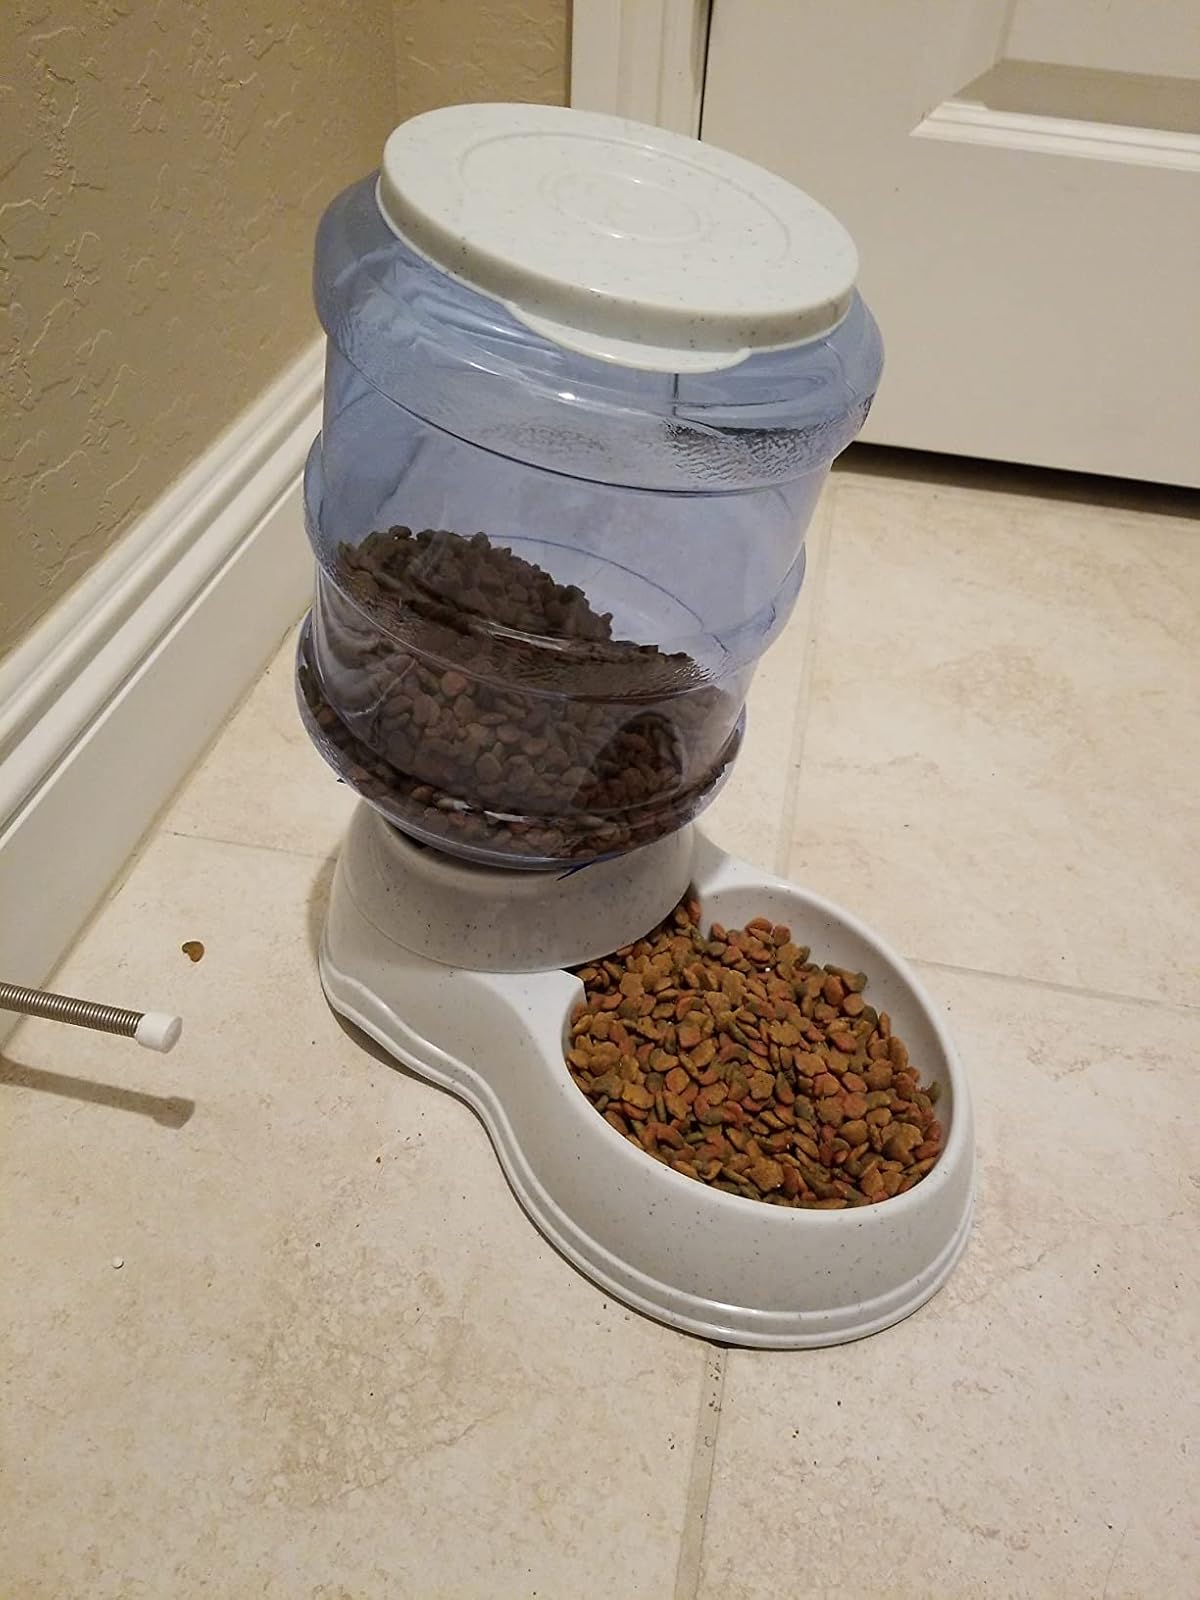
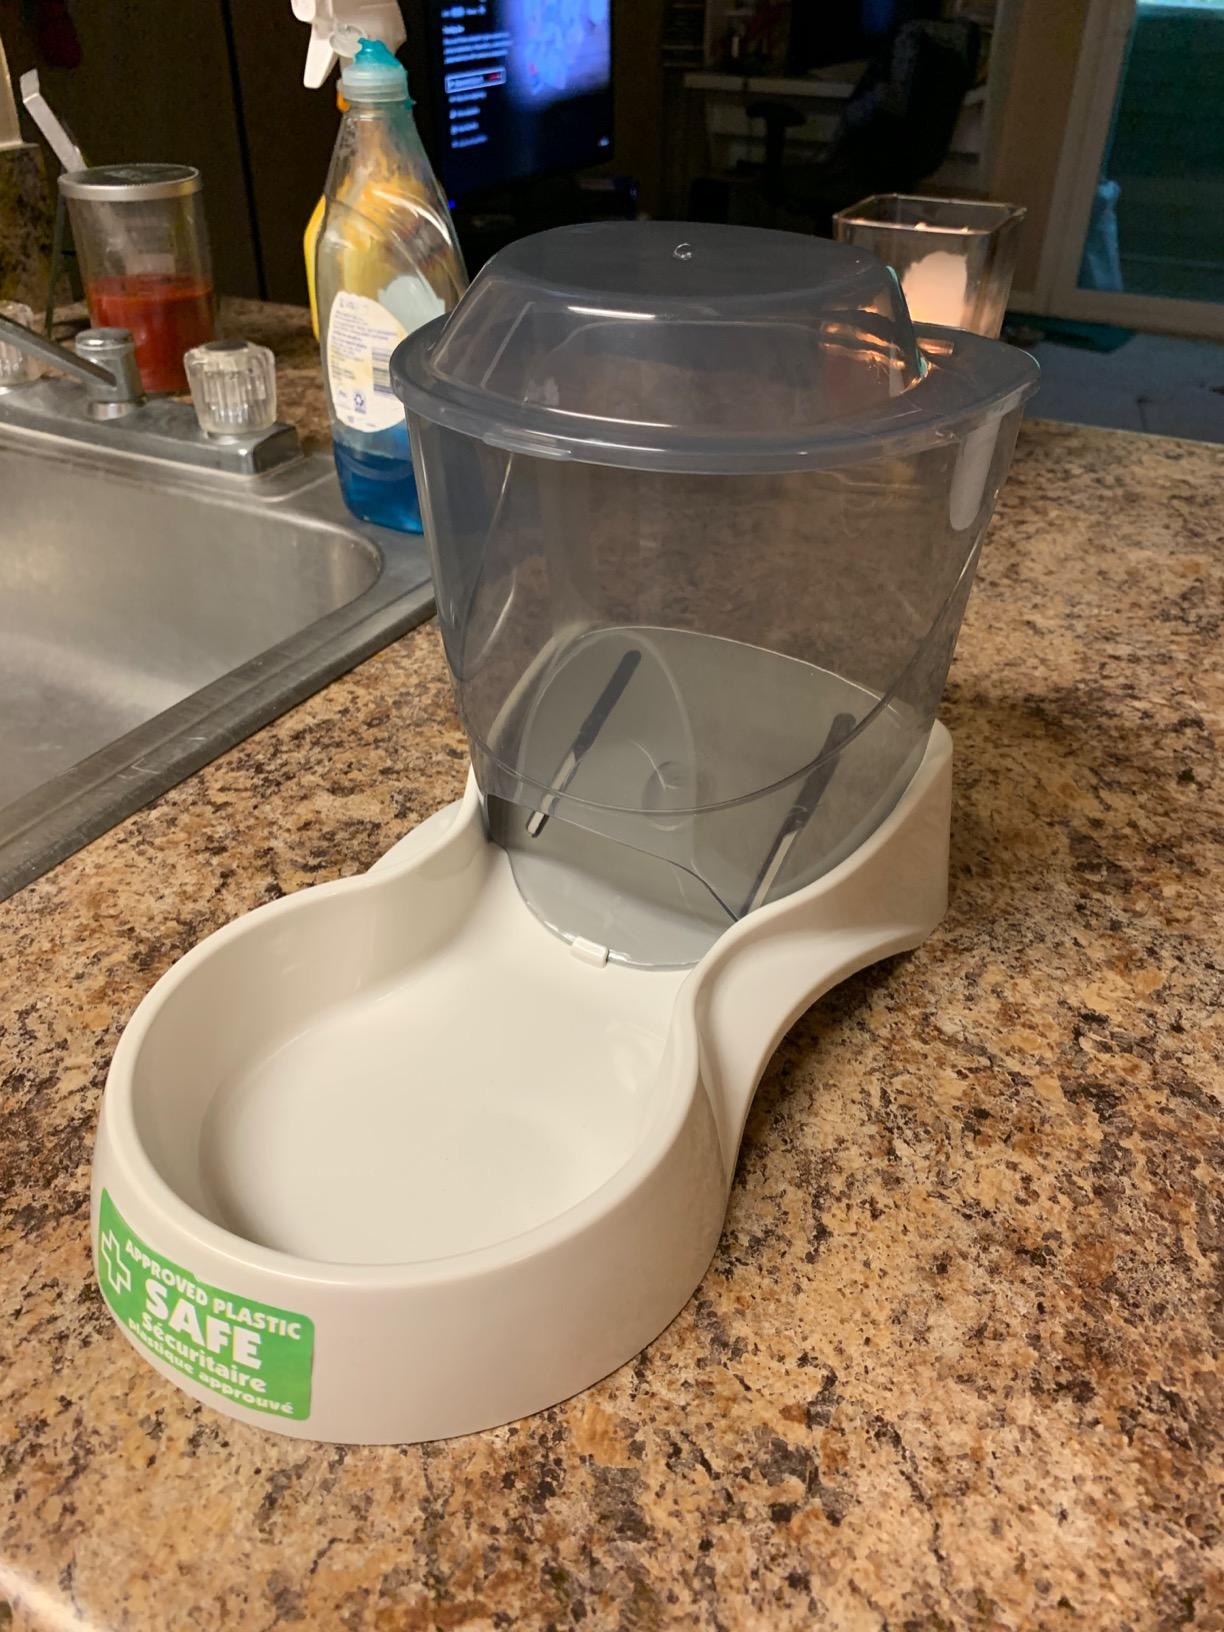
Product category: items_feeder
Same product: no